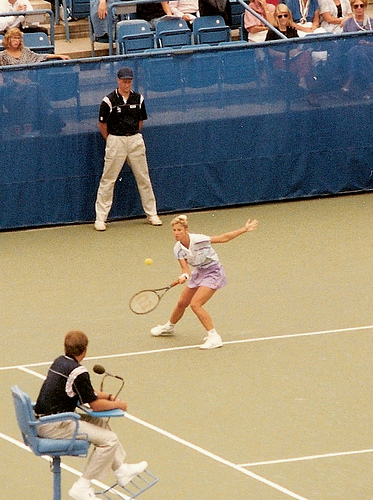
một nữ vận động viên tennis đang xoay qua phải để đỡ bóng